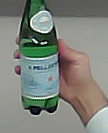
Product: sanpellegrino_water